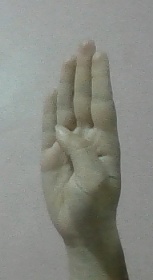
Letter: kaaf